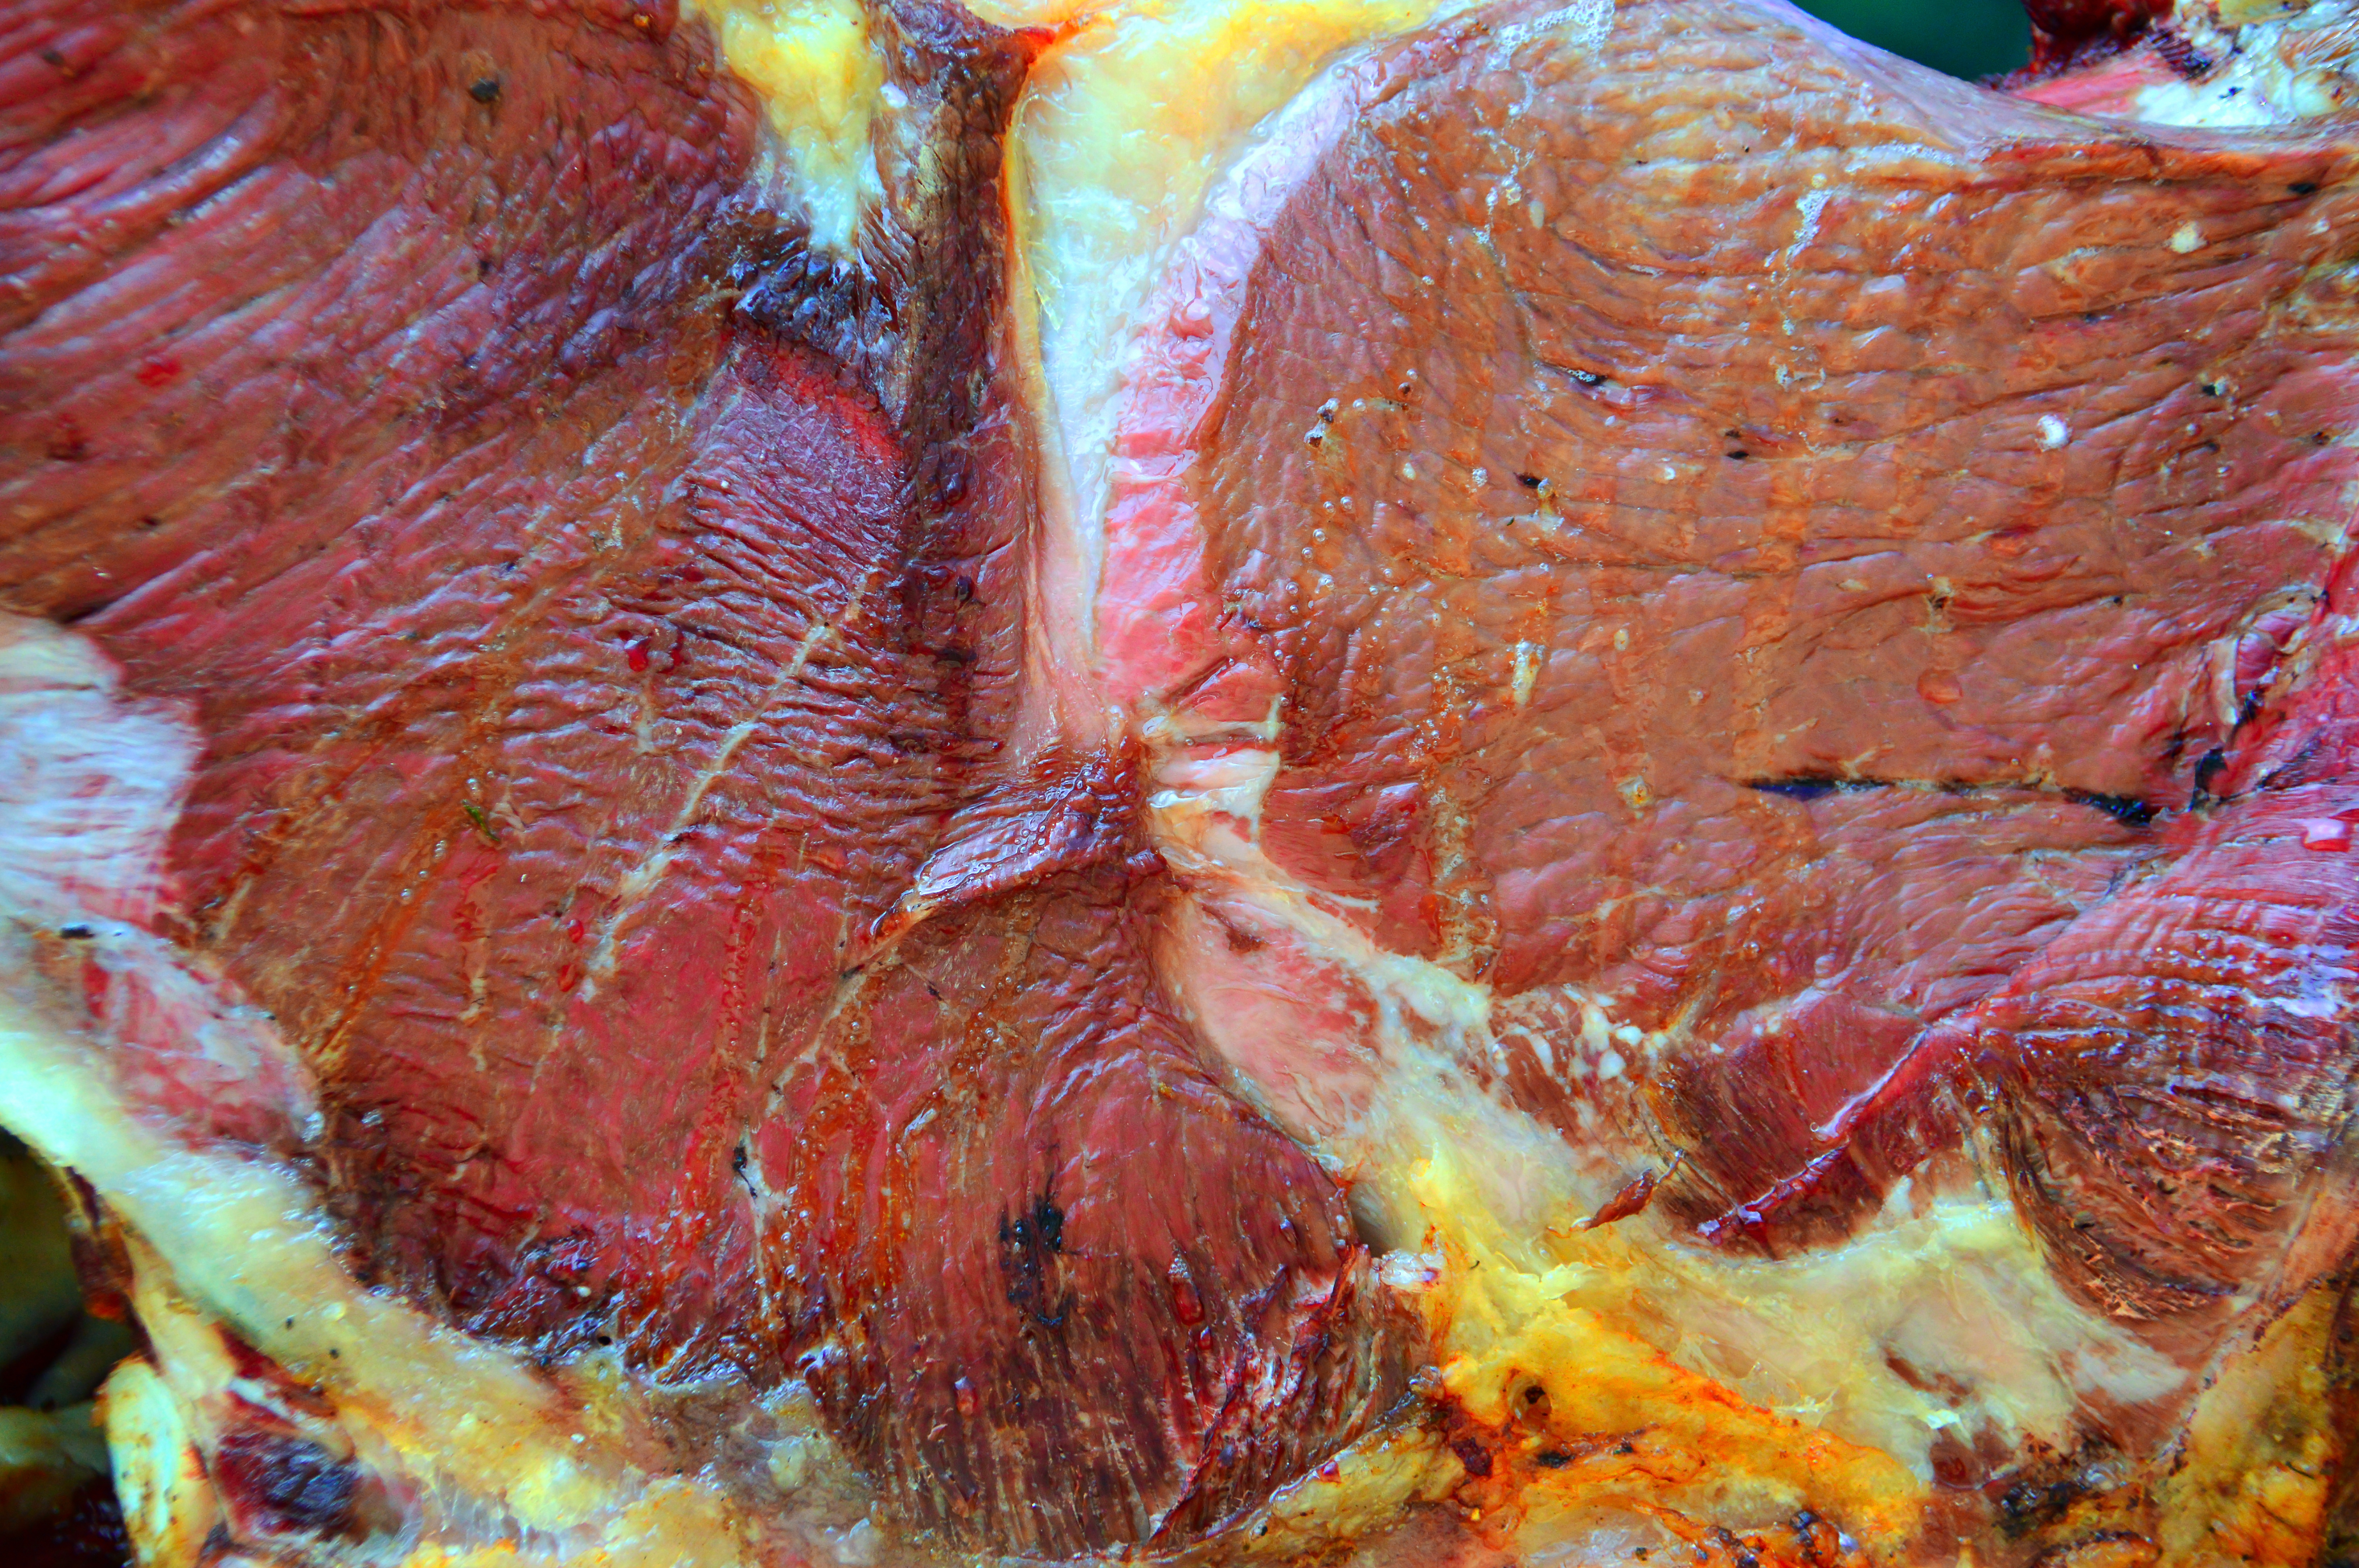
meat, grill, fire, grilled, cooking, beef, food, juicy, outdoor, pork, cooked, barbecue, background, closeup, hot, delicious, eat, dinner, heat, cook, smoke, flame, baked, roast, steak, close up, geological phenomenon, organism, painting, marine biology, flesh, animal source foods, macro photography